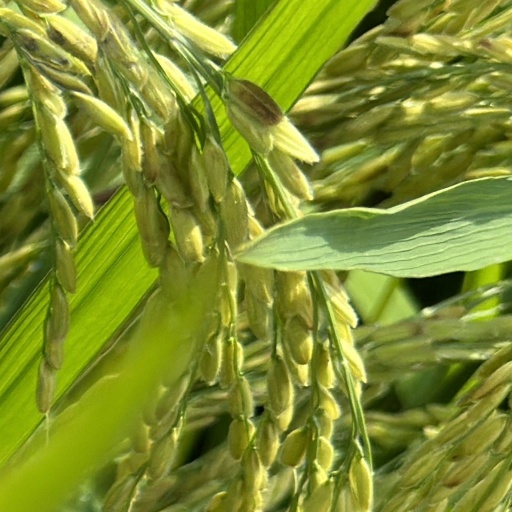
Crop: rice